1987–88 Duke Blue Devils men's basketball team

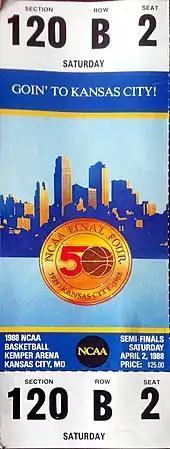
Duke earned its sixth Final Four appearance in 1988, where they suffered a loss against Kansas

The 1987–88 Duke Blue Devils men's basketball team represented Duke University. The head coach was Mike Krzyzewski. The team played its home games in the Cameron Indoor Stadium in Durham, North Carolina, and was a member of the Atlantic Coast Conference. Duke earned its sixth Final Four appearance in the 1988 NCAA Division I men's basketball tournament, where they suffered a defeat from the Danny Manning-led Kansas Jayhawks by a score of 66–59.